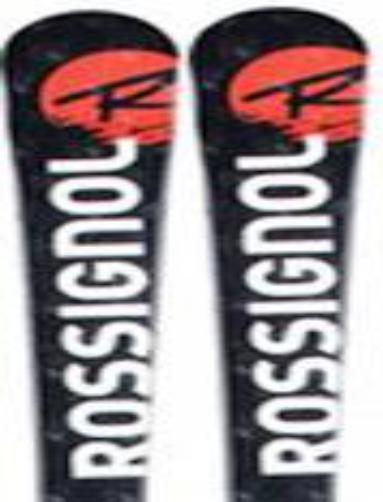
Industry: Sports